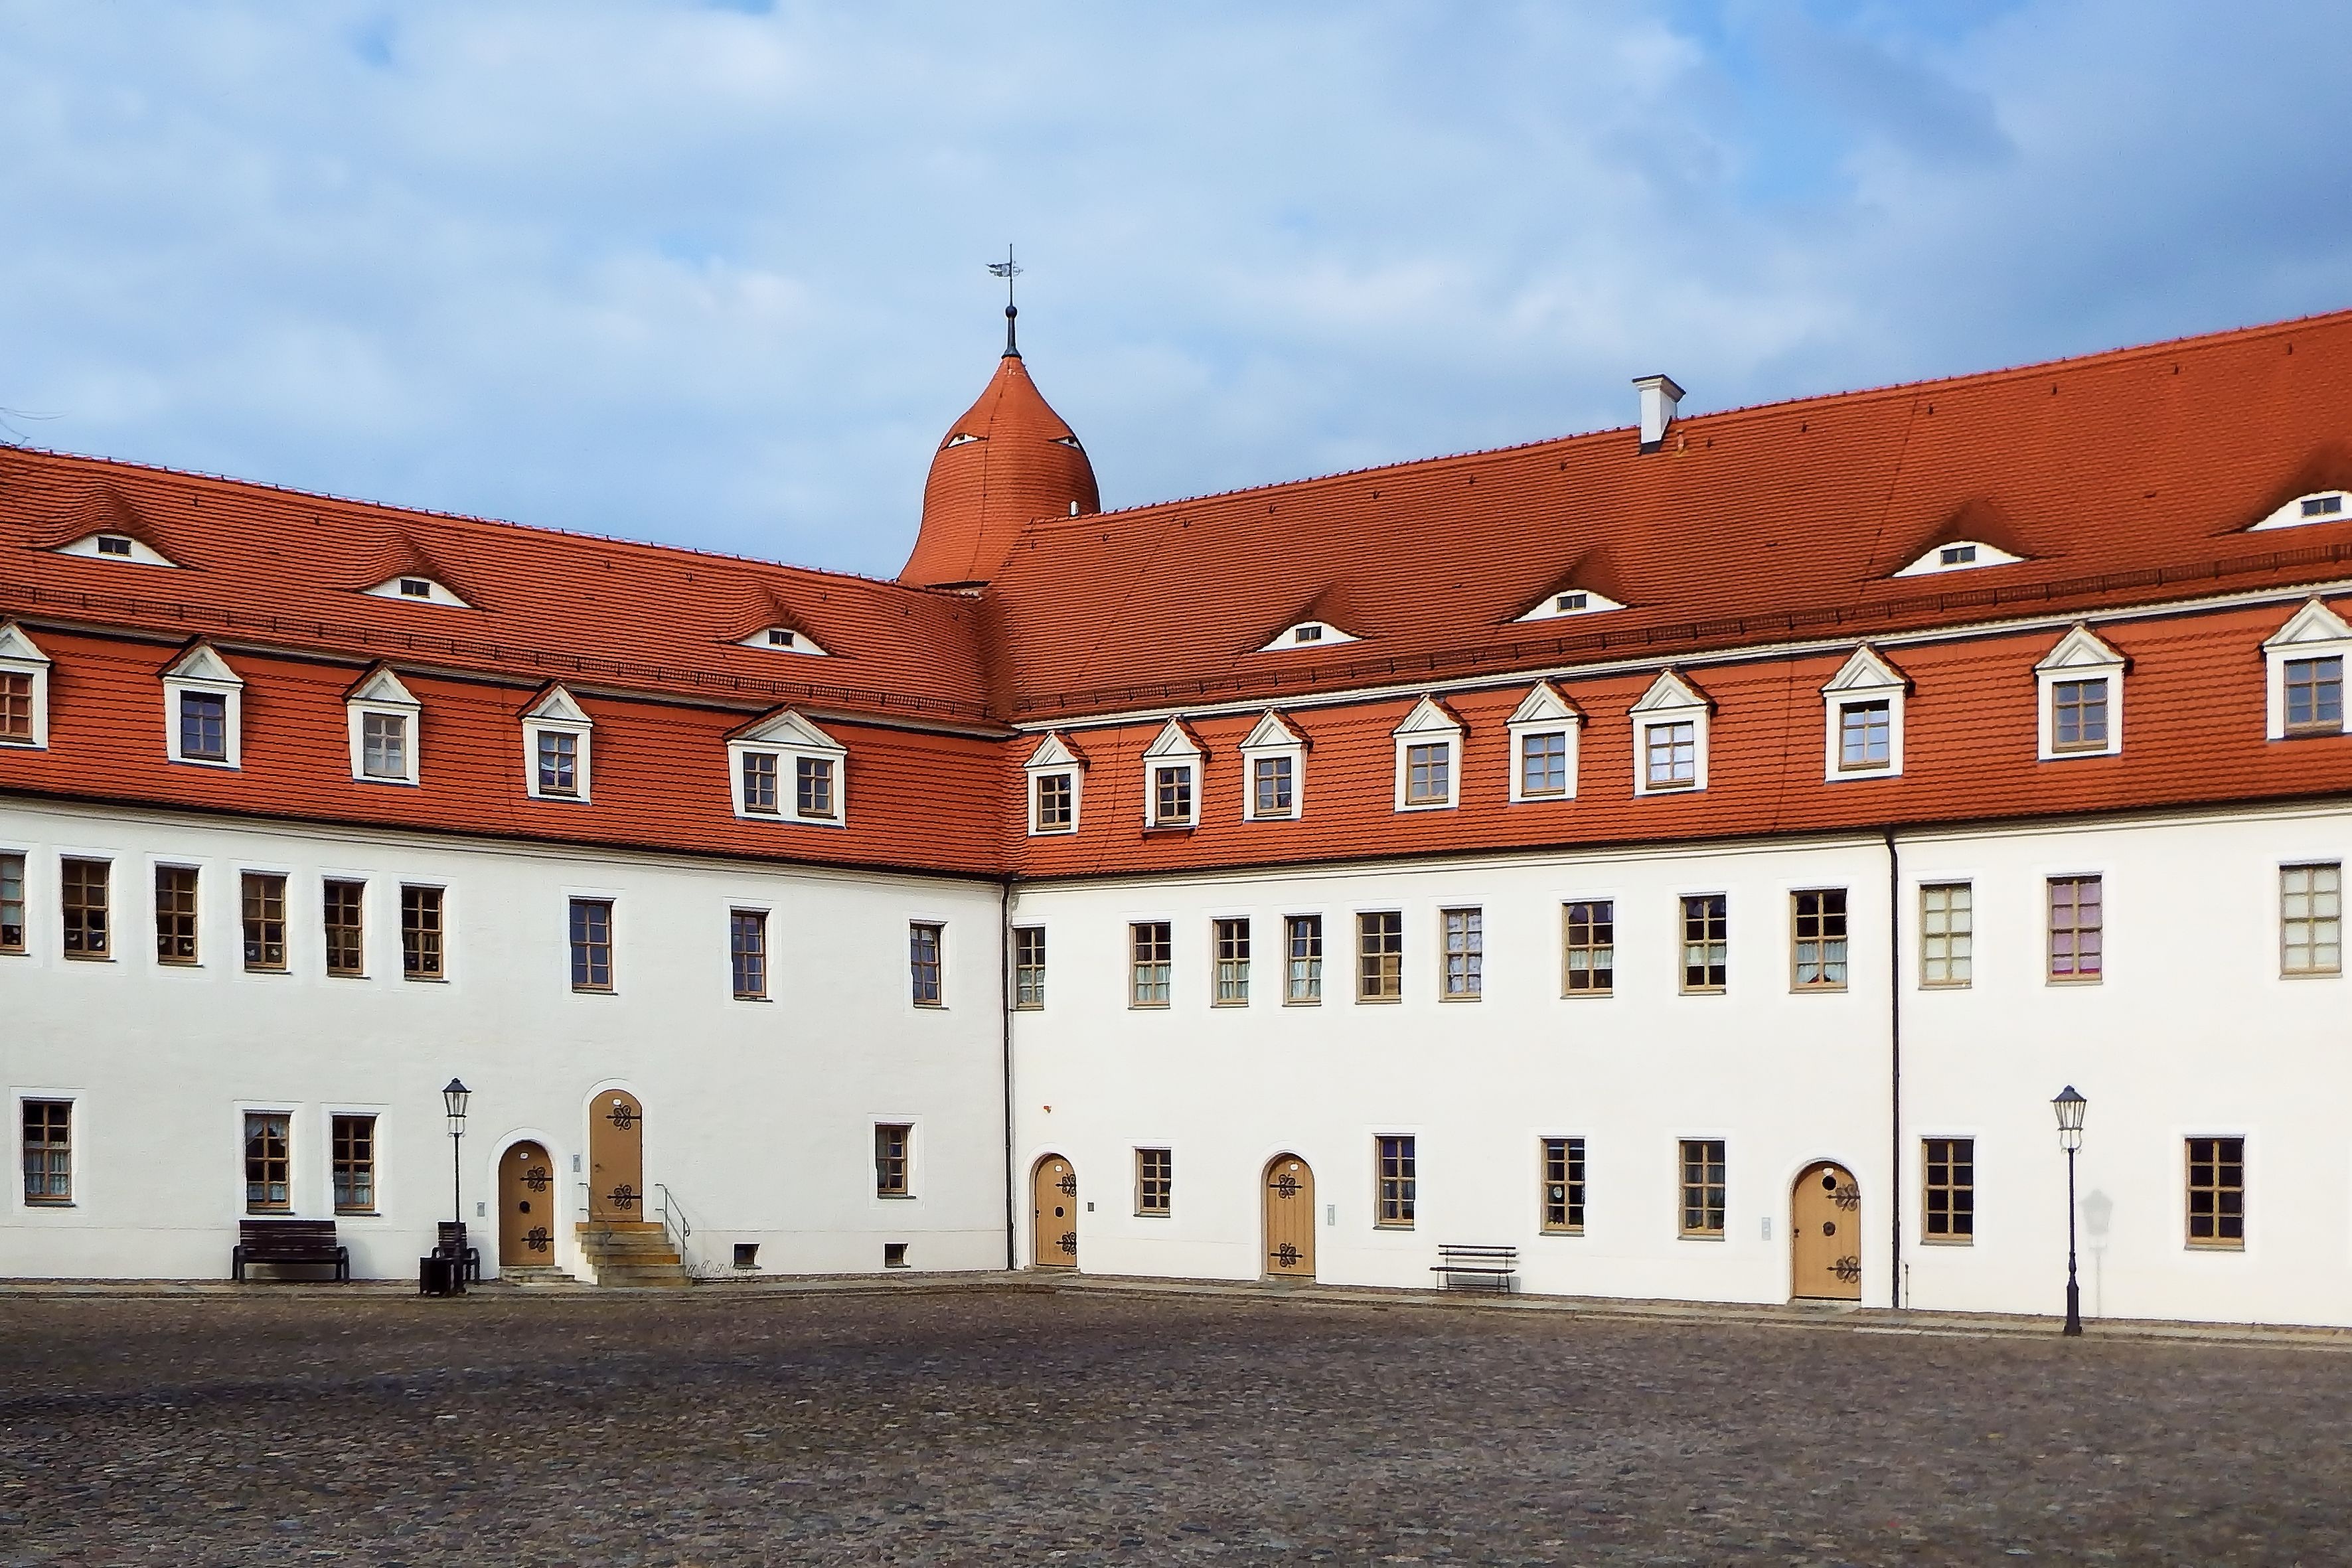
architecture, town, building, chateau, palace, castle, facade, monastery, town square, estate, saxony anhalt, anna burg